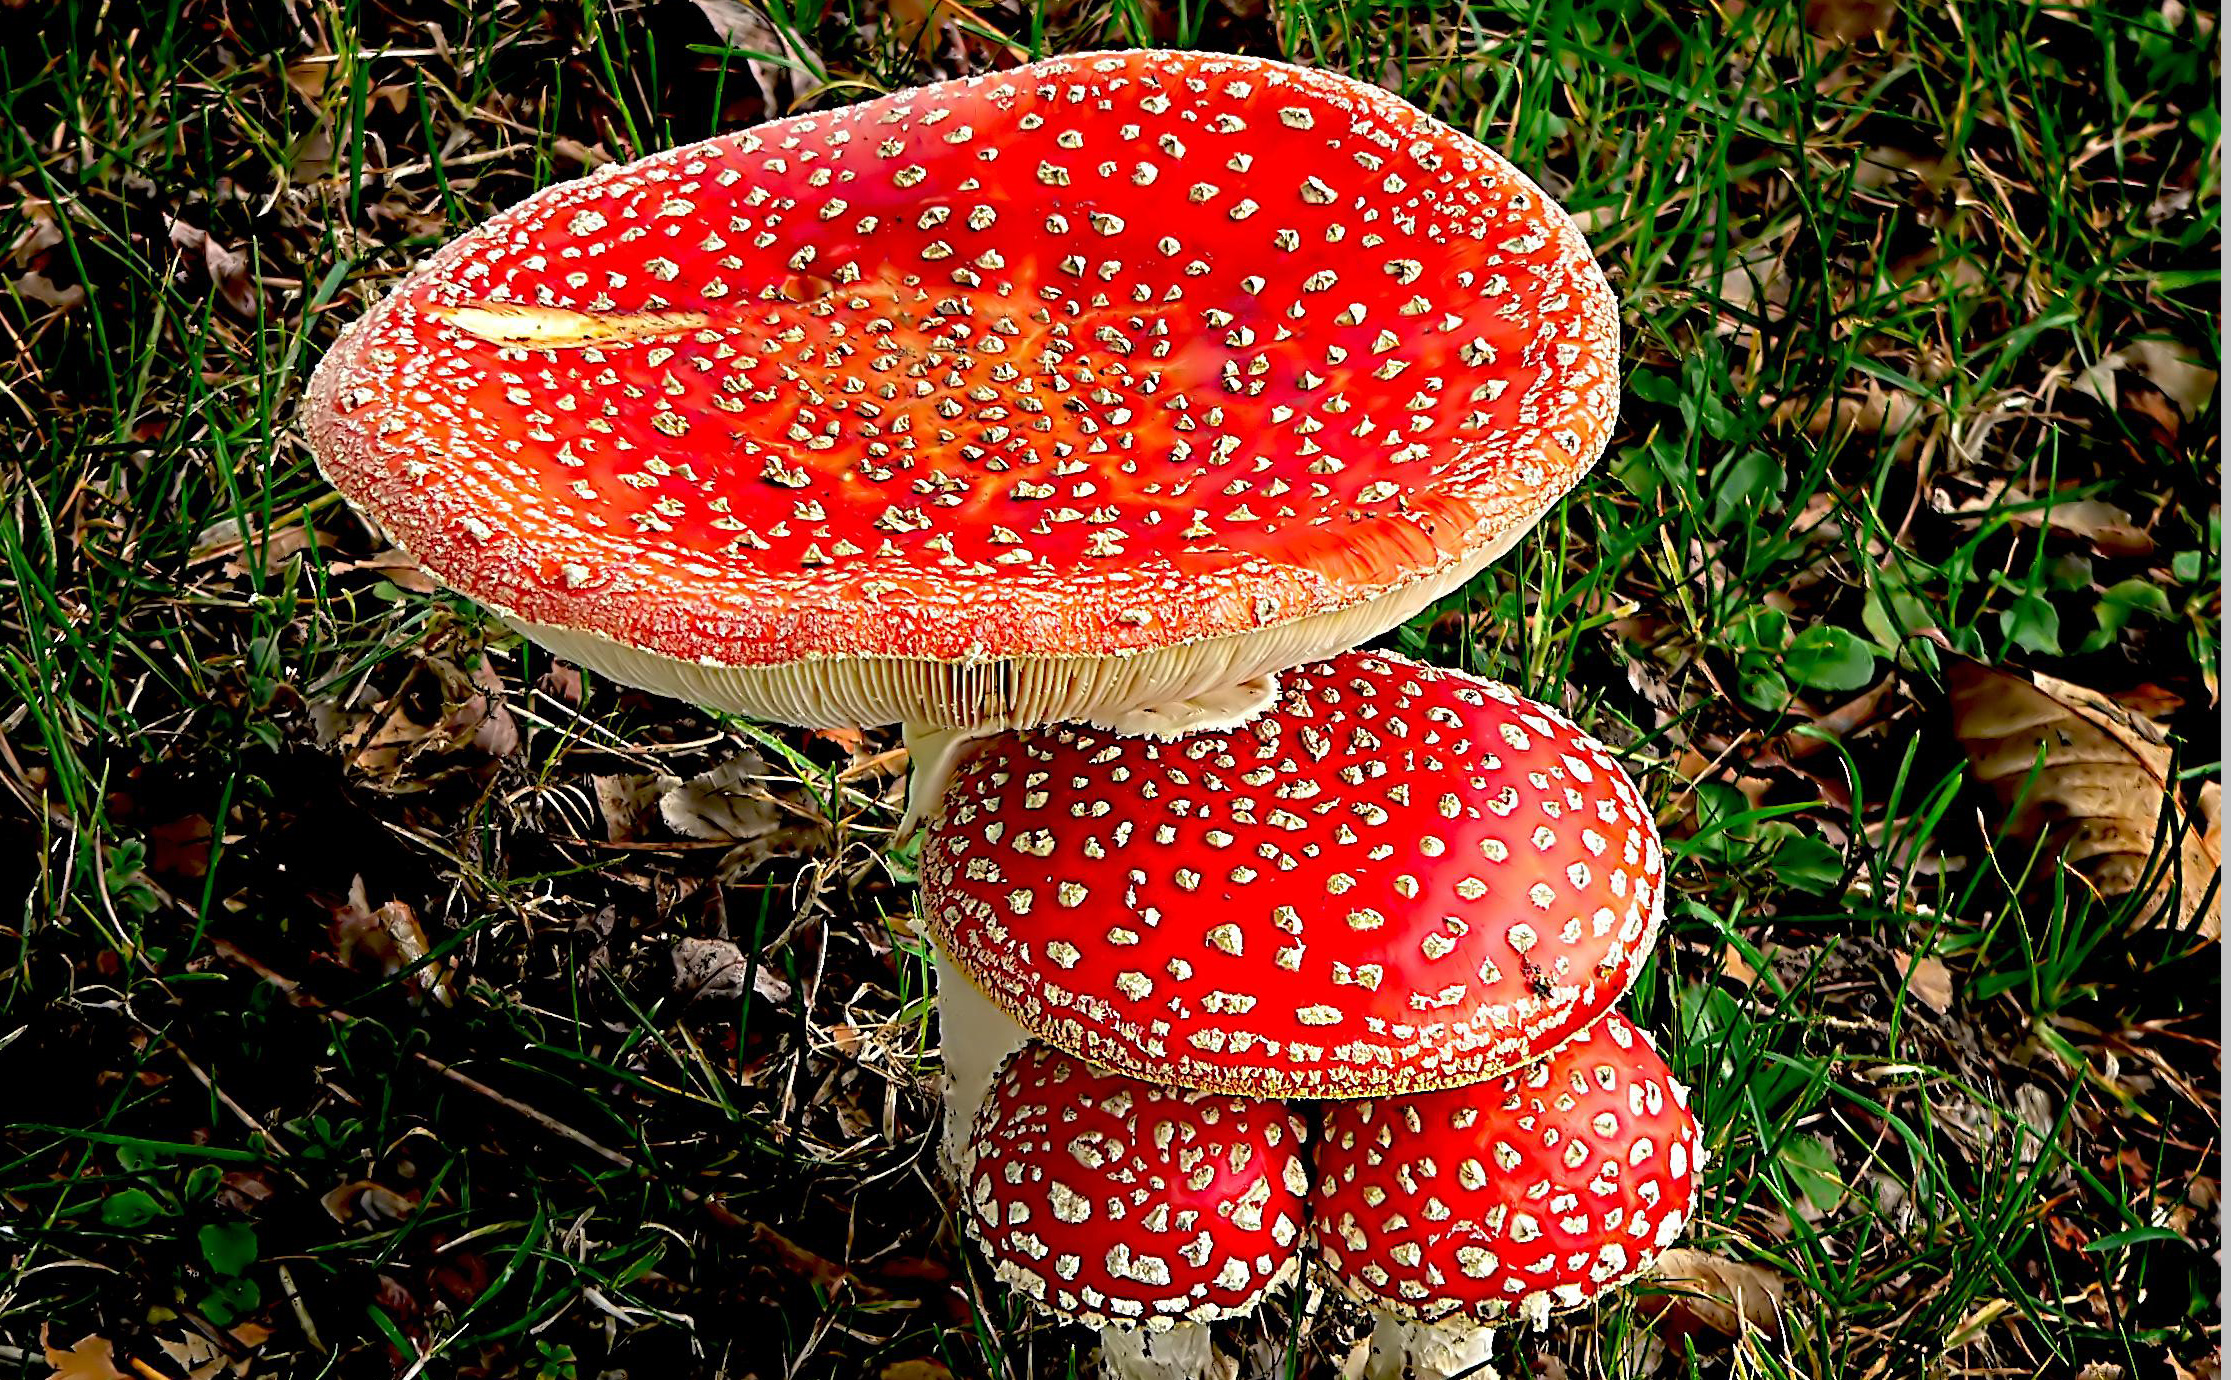
nature, pattern, red, mushroom, fungus, fungi, amanitamuscaria, redfungi, forrestfloor, agaric, bolete, flyagric, poisonmushrooms, edible mushroom, medicinal mushroom